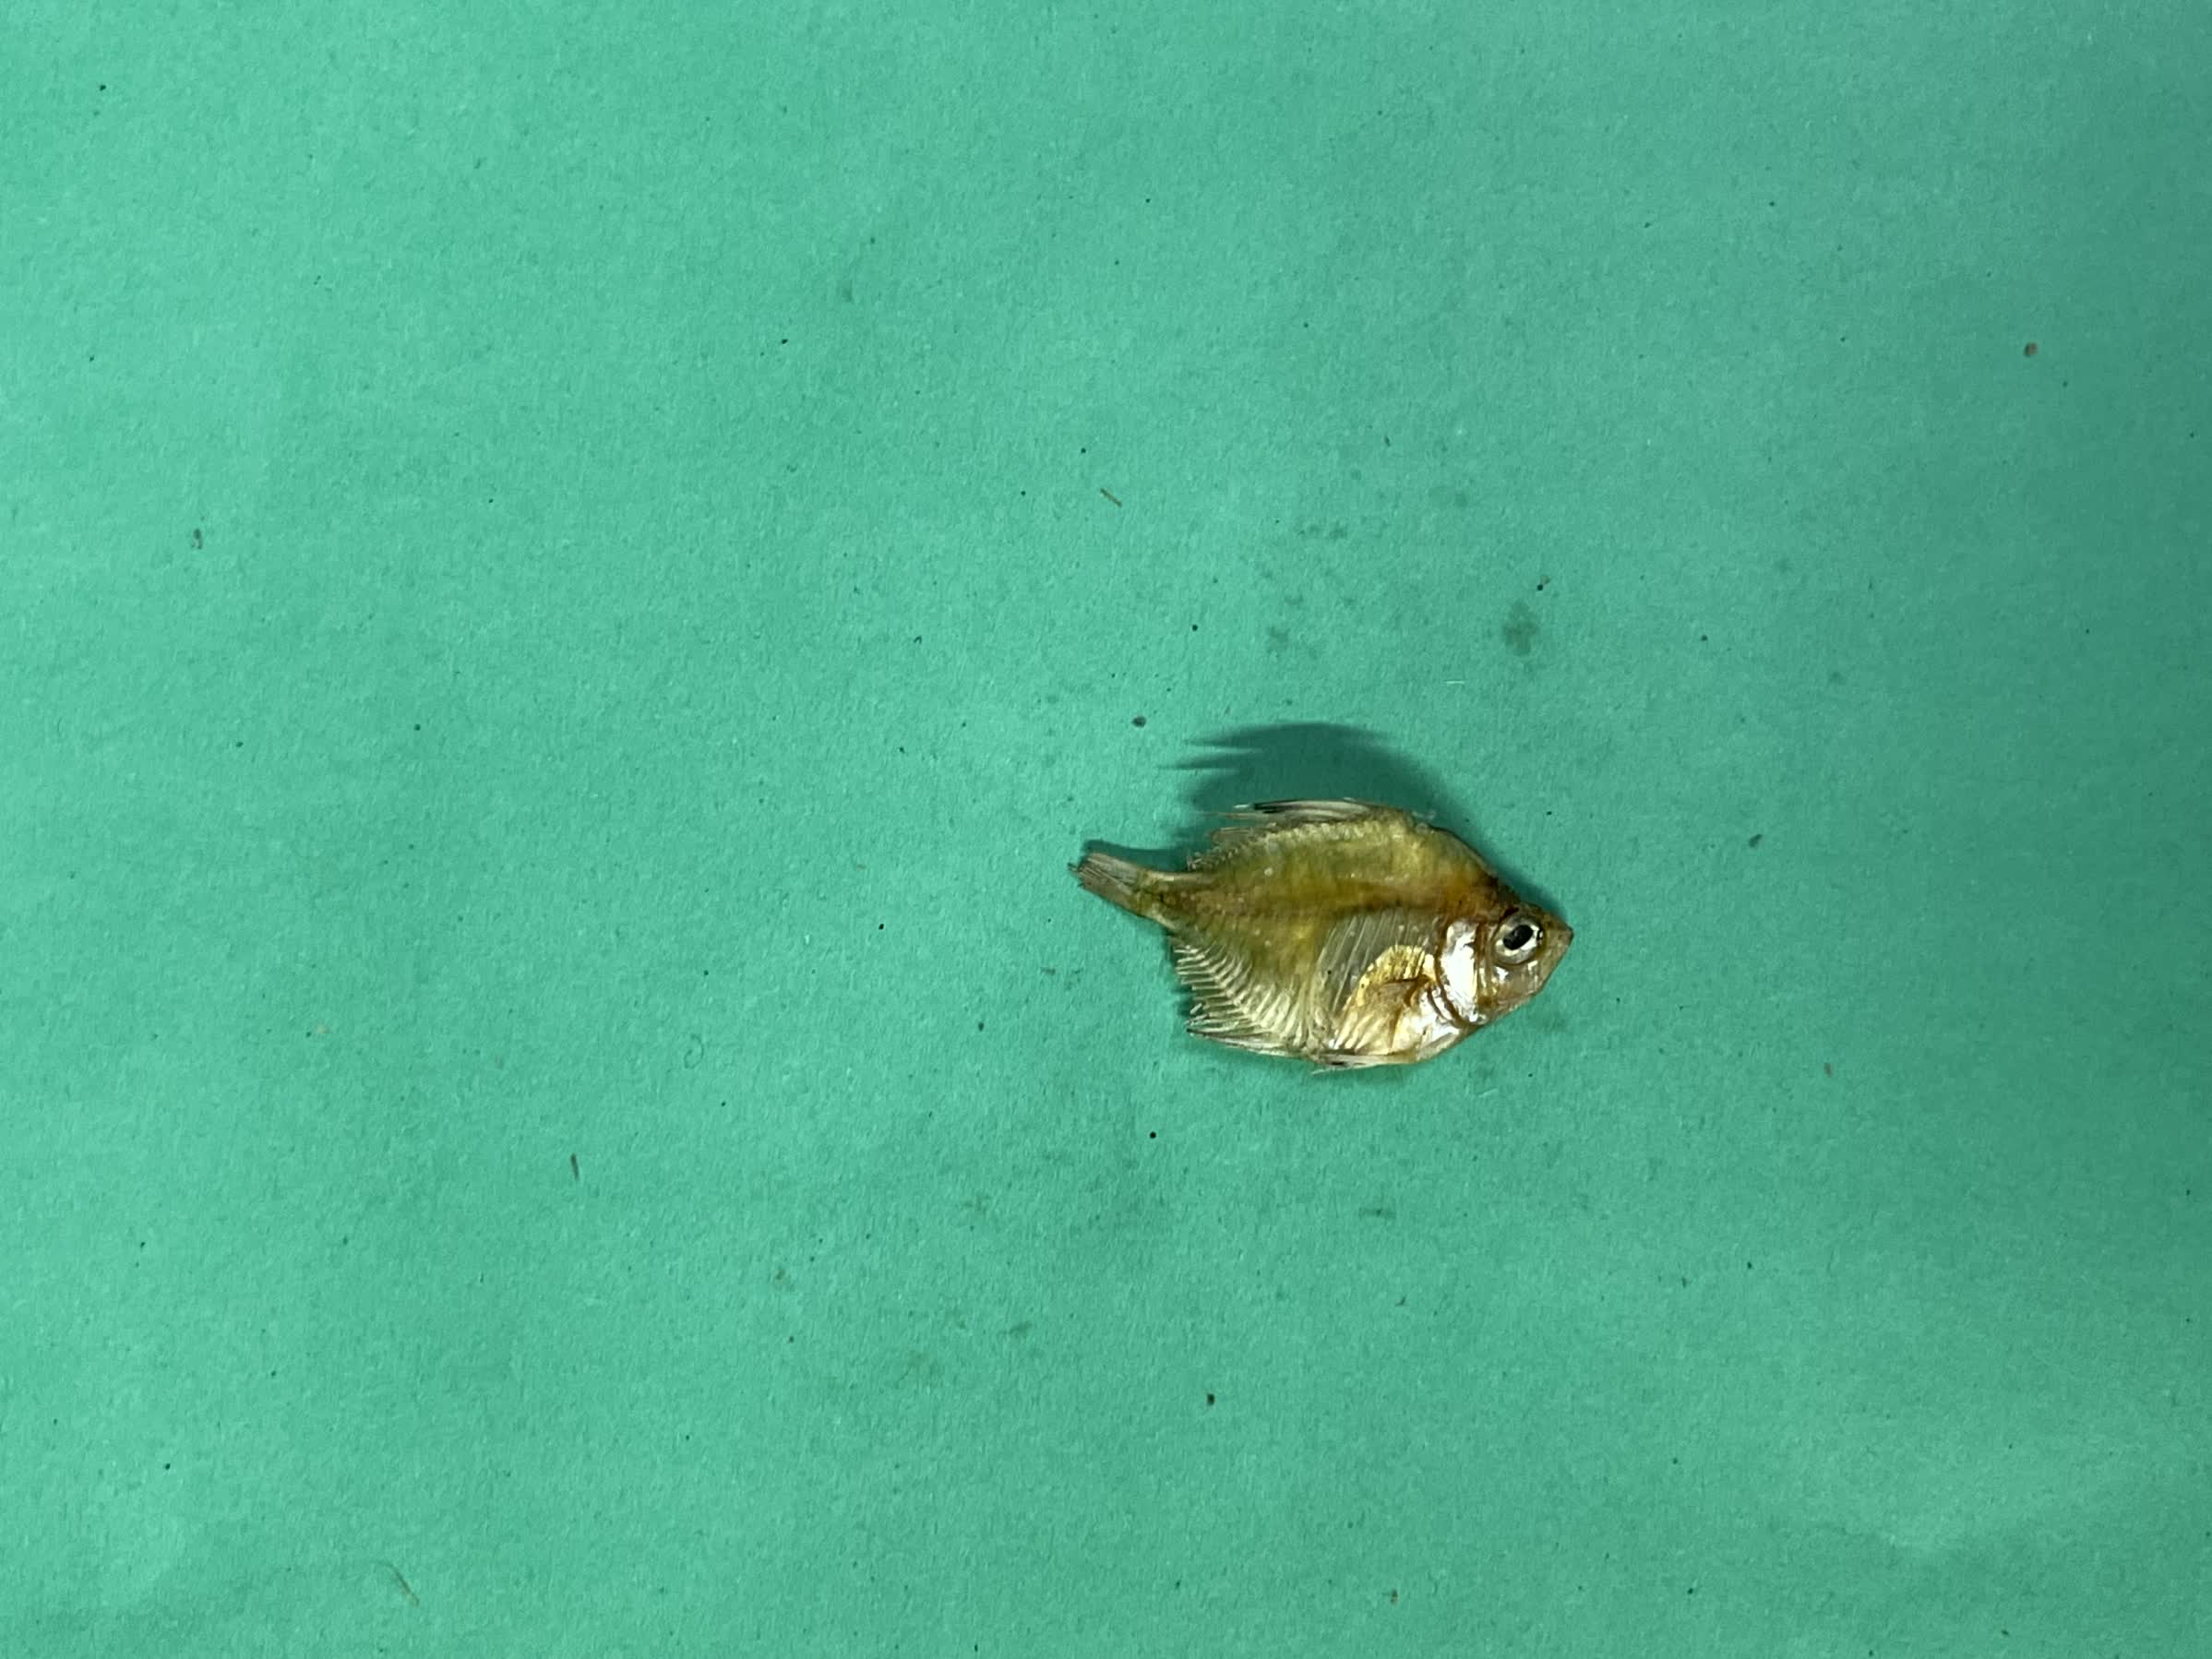
Species: Chanda